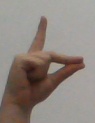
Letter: ta